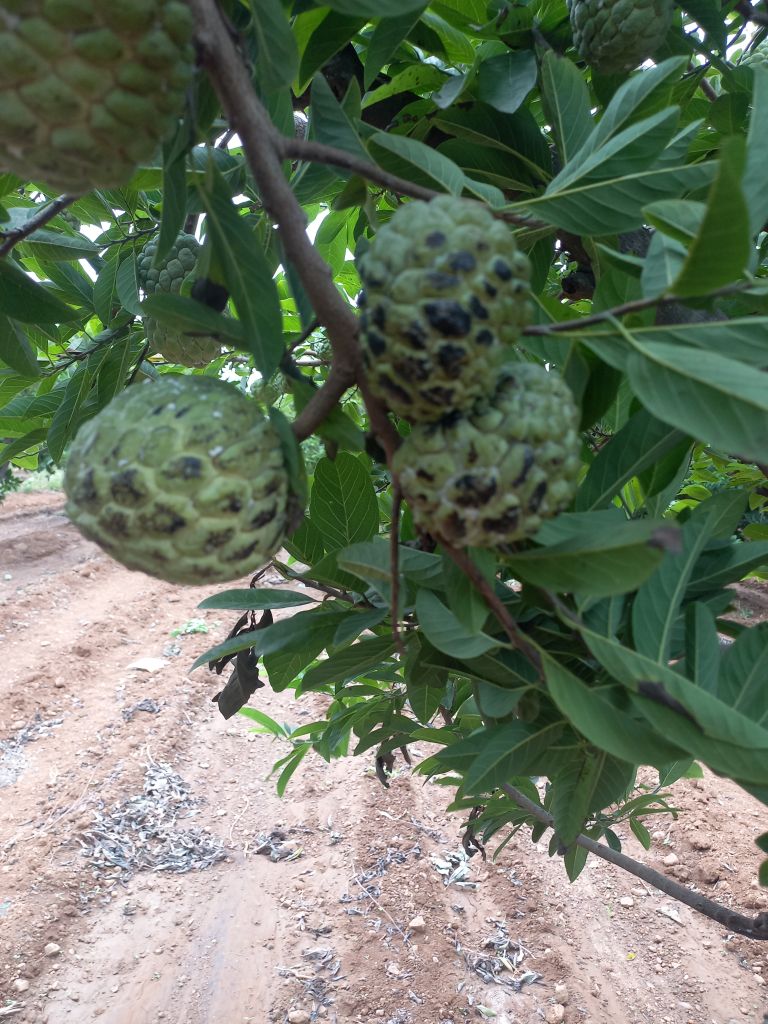
Disease label: Blank Canker